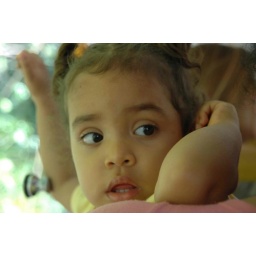
the girl we met in the cable car to the top hill where christ stands...